Haitian gourde

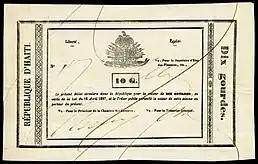
Republique d'Haïti, 10 Gourdes (1827).

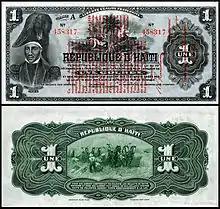
Banque nationale de la République d'Haïti, 1 gourde (1916).

The gourde or goud is the currency of Haiti. Its ISO 4217 code is HTG and it is divided into 100 "centimes" (French) or "santim" (Creole).